Bengali Language Introduction Act, 1987

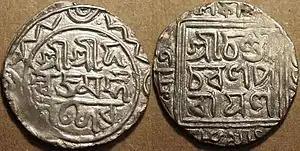

Bangladesh is a language-based nation state. The Bengali language has developed over the course of more than 1,300 years and became one of the most prominent and diverse literary traditions in the world. Bengali was an official court language during the Sultanate of Bengal. Muslim rulers promoted the literary development in Bengali. Bengali literature, with its millennium-old literary history, has extensively developed since the Bengali Renaissance. The Bengali language movement from 1948 to 1956 demanding Bengali to be an official language of Pakistan fostered Bengali nationalism in East Bengal (renamed East Pakistan in 1956) leading to the emergence of Bangladesh in 1971. Bengali was adopted as an official language of Pakistan along with Urdu in the article 214(1) when the first constitution of Pakistan was enacted on 29 February 1956. In 1999, UNESCO recognized 21 February as International Mother Language Day in recognition of the Bengali language movement.